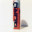
Label: can